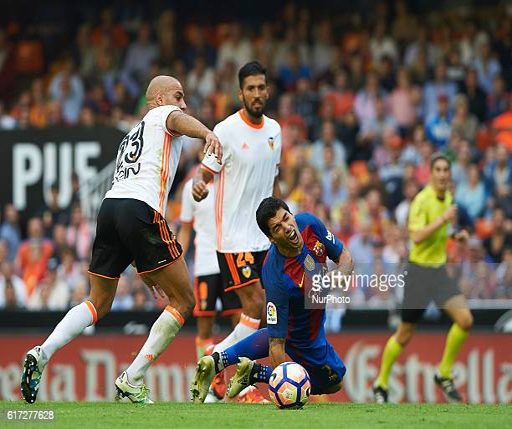
soccer player of penalty during the match